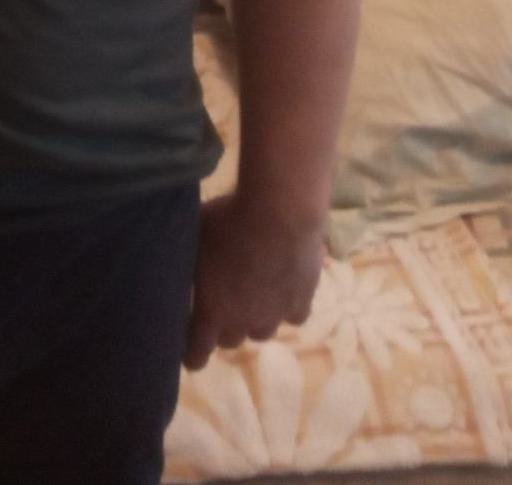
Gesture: no_gesture